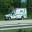
Label: ambulance